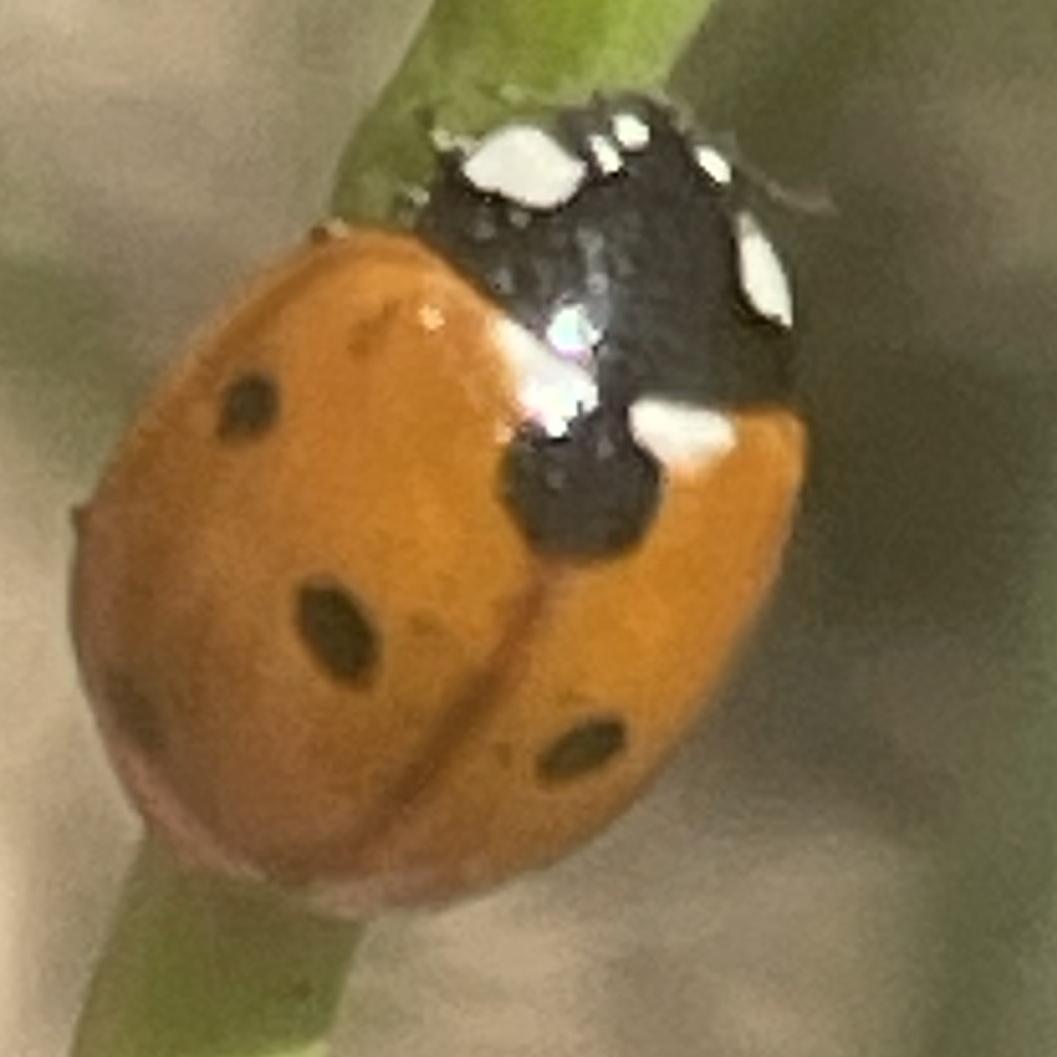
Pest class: predators